Philip Jones (Royal Navy officer)

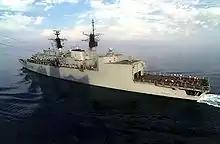
, which Jones commanded

Promoted to captain on 31 December 1999, Jones became commanding officer of the frigate as well as Captain of the 1st Frigate Squadron that same month. He went on to be Military Assistant to the Chief of Defence Logistics in 2002, Director of the Joint Maritime Operational Training Staff in 2003 and Assistant Chief of Staff to the Commander-in-Chief Fleet in 2004. Promoted to commodore on 13 December 2004, he became Commander Amphibious Task Group in August 2006. Appointed an Aide-de-camp (ADC) to the Queen on 1 August 2006, he was promoted to rear admiral on 14 February 2008 and made Flag Officer, Scotland, Northern England and Northern Ireland that same month. Following his appointment as Commander United Kingdom Maritime Forces in September 2008, he was given command of the European Union's first naval task force assembled to protect international shipping in the waters off Somalia in December 2008. He was made Assistant Chief of the Naval Staff in June 2009.